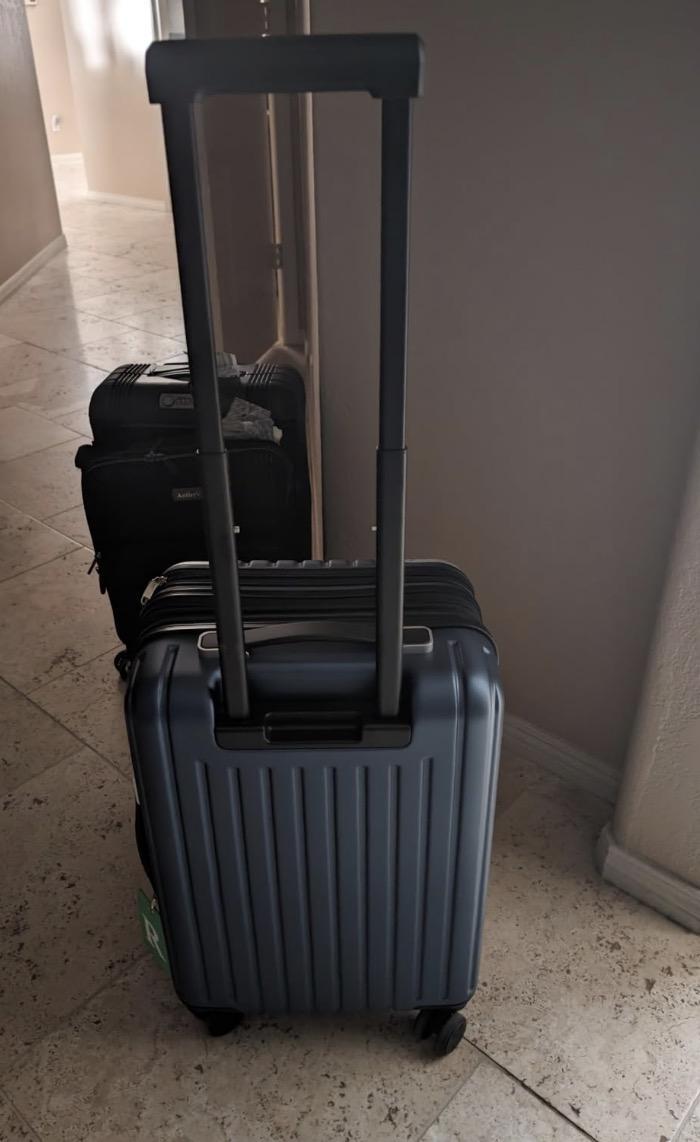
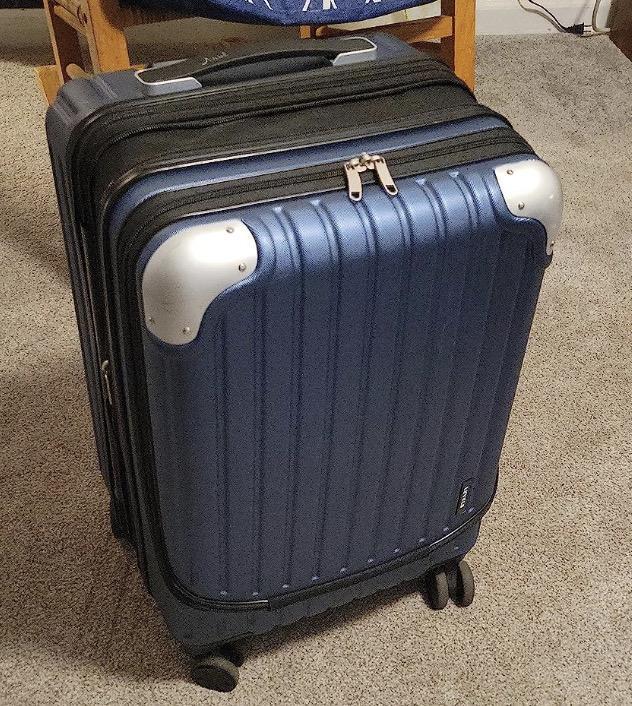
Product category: items_tea
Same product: yes